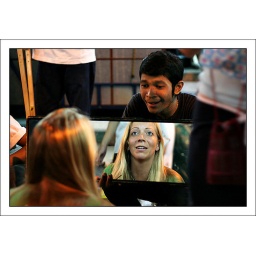
girl in the mirror - Bangkok